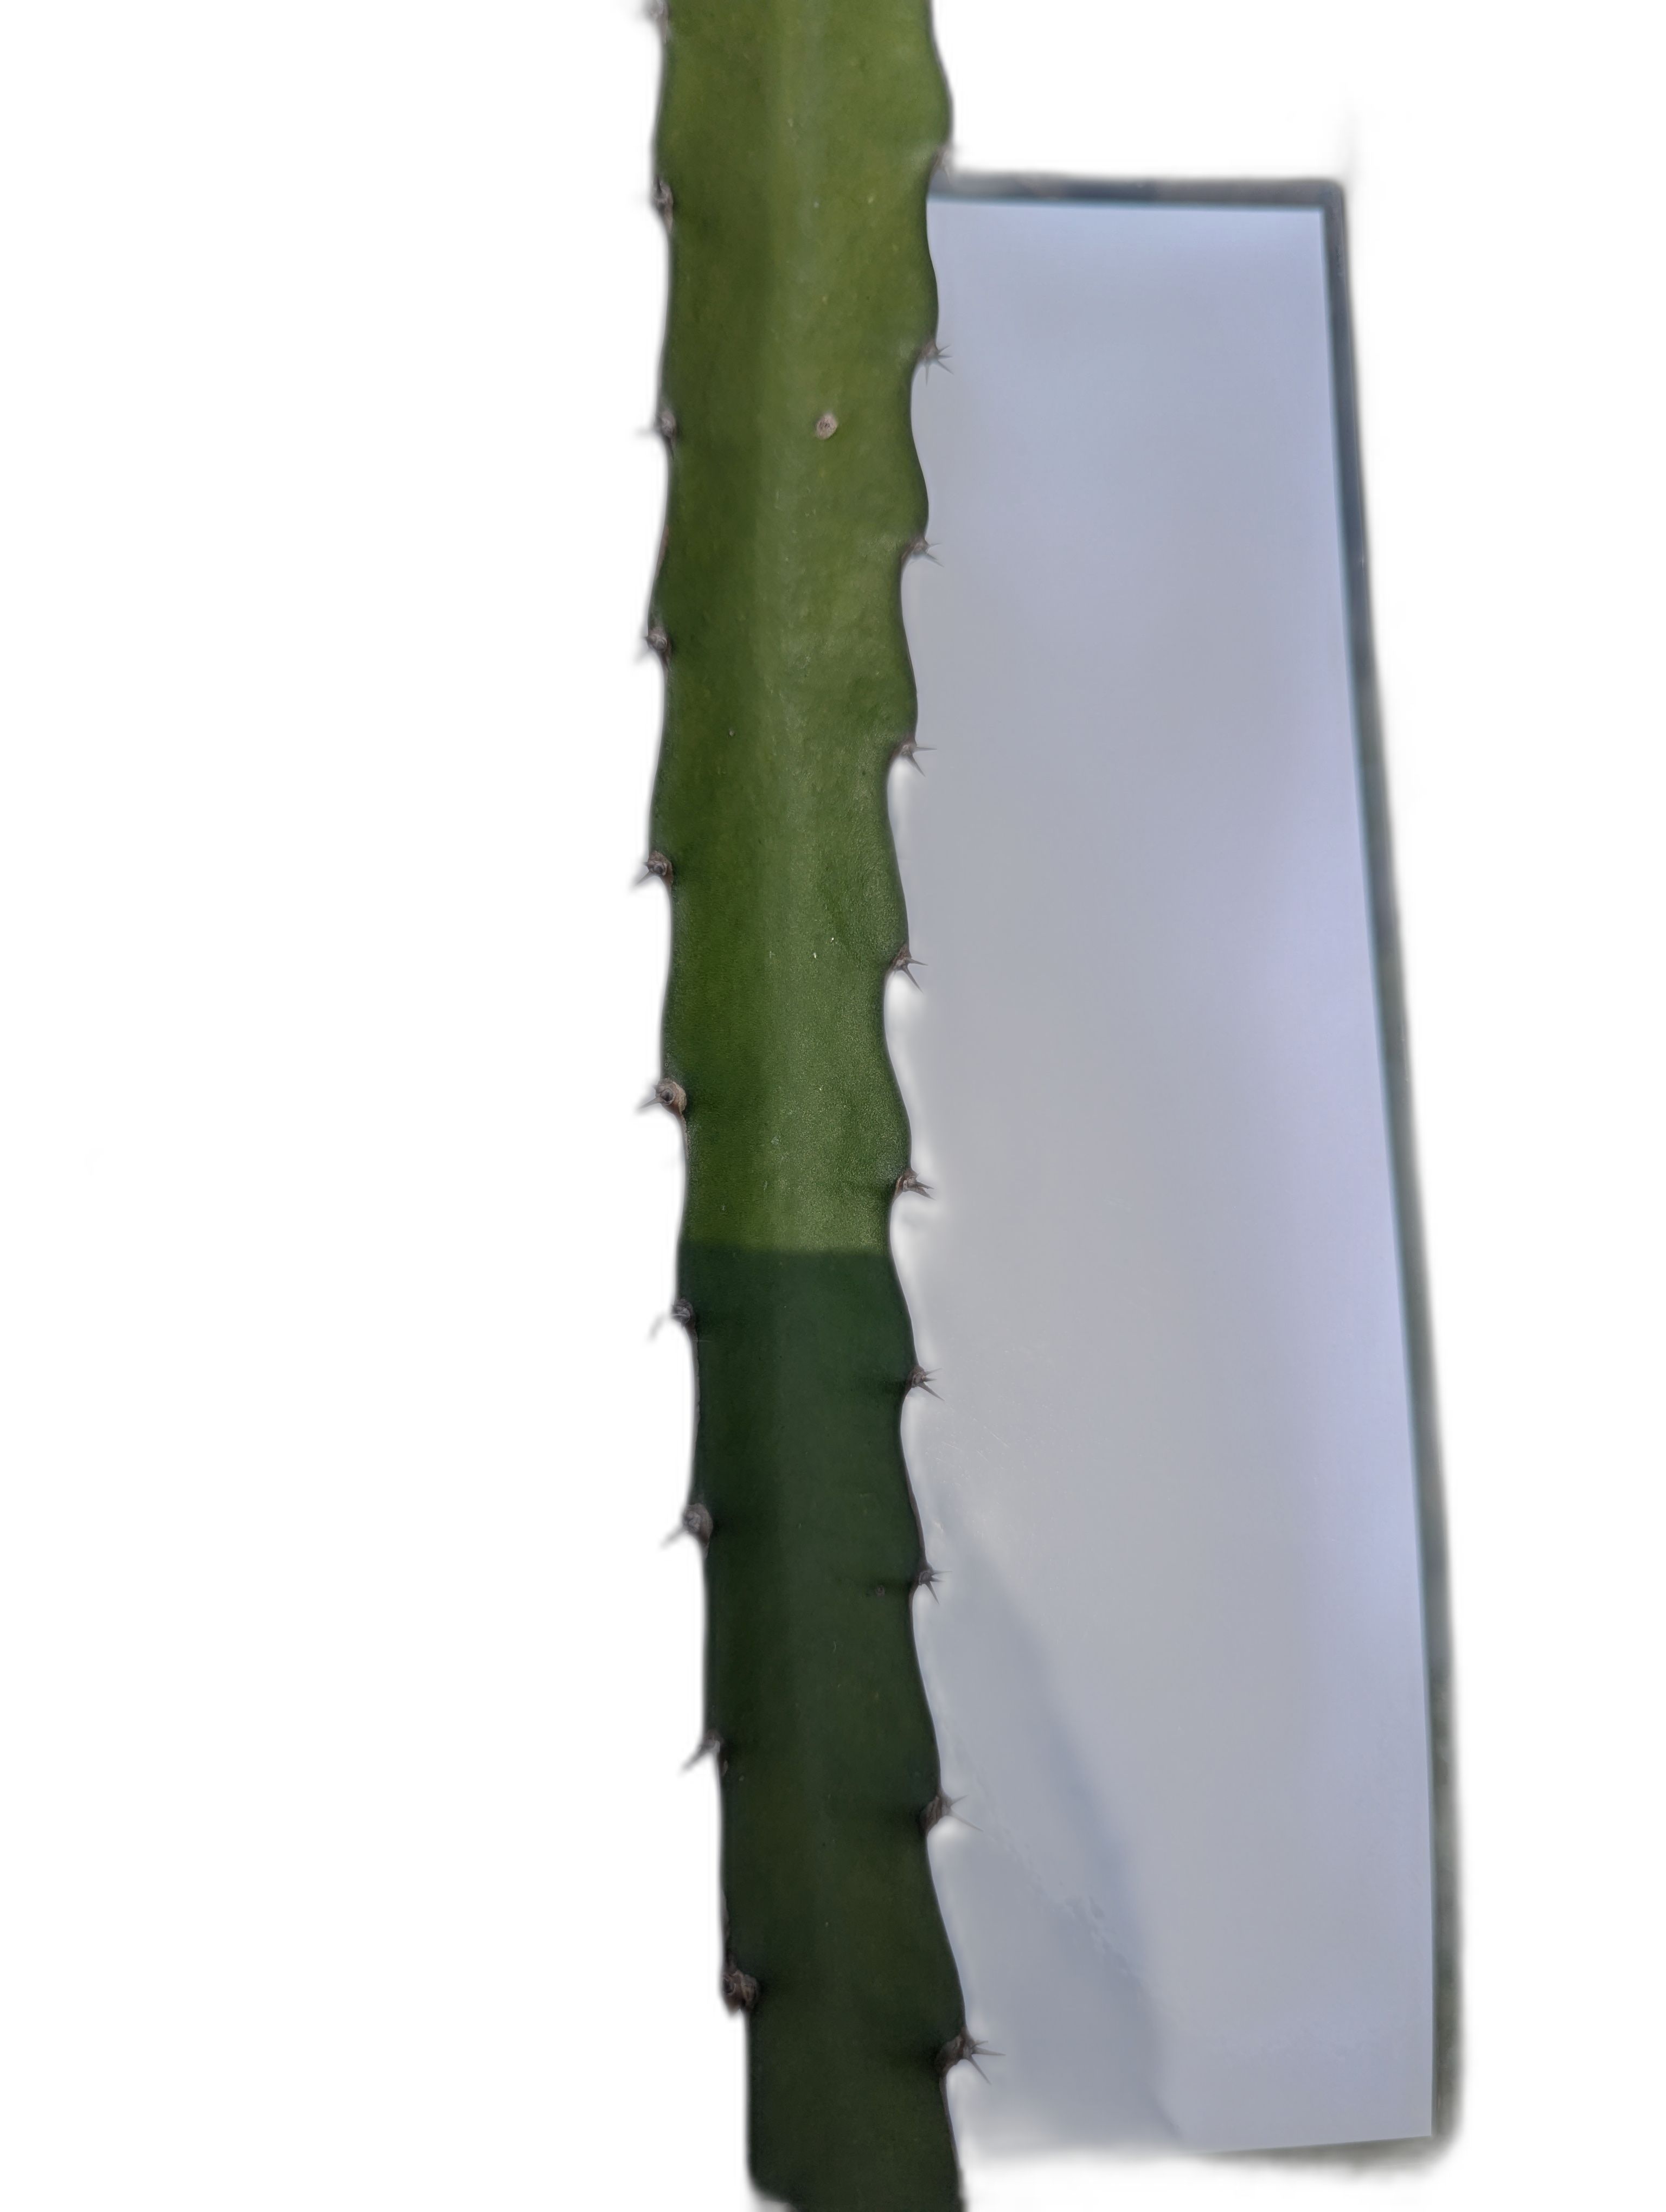
Label: Good leaf